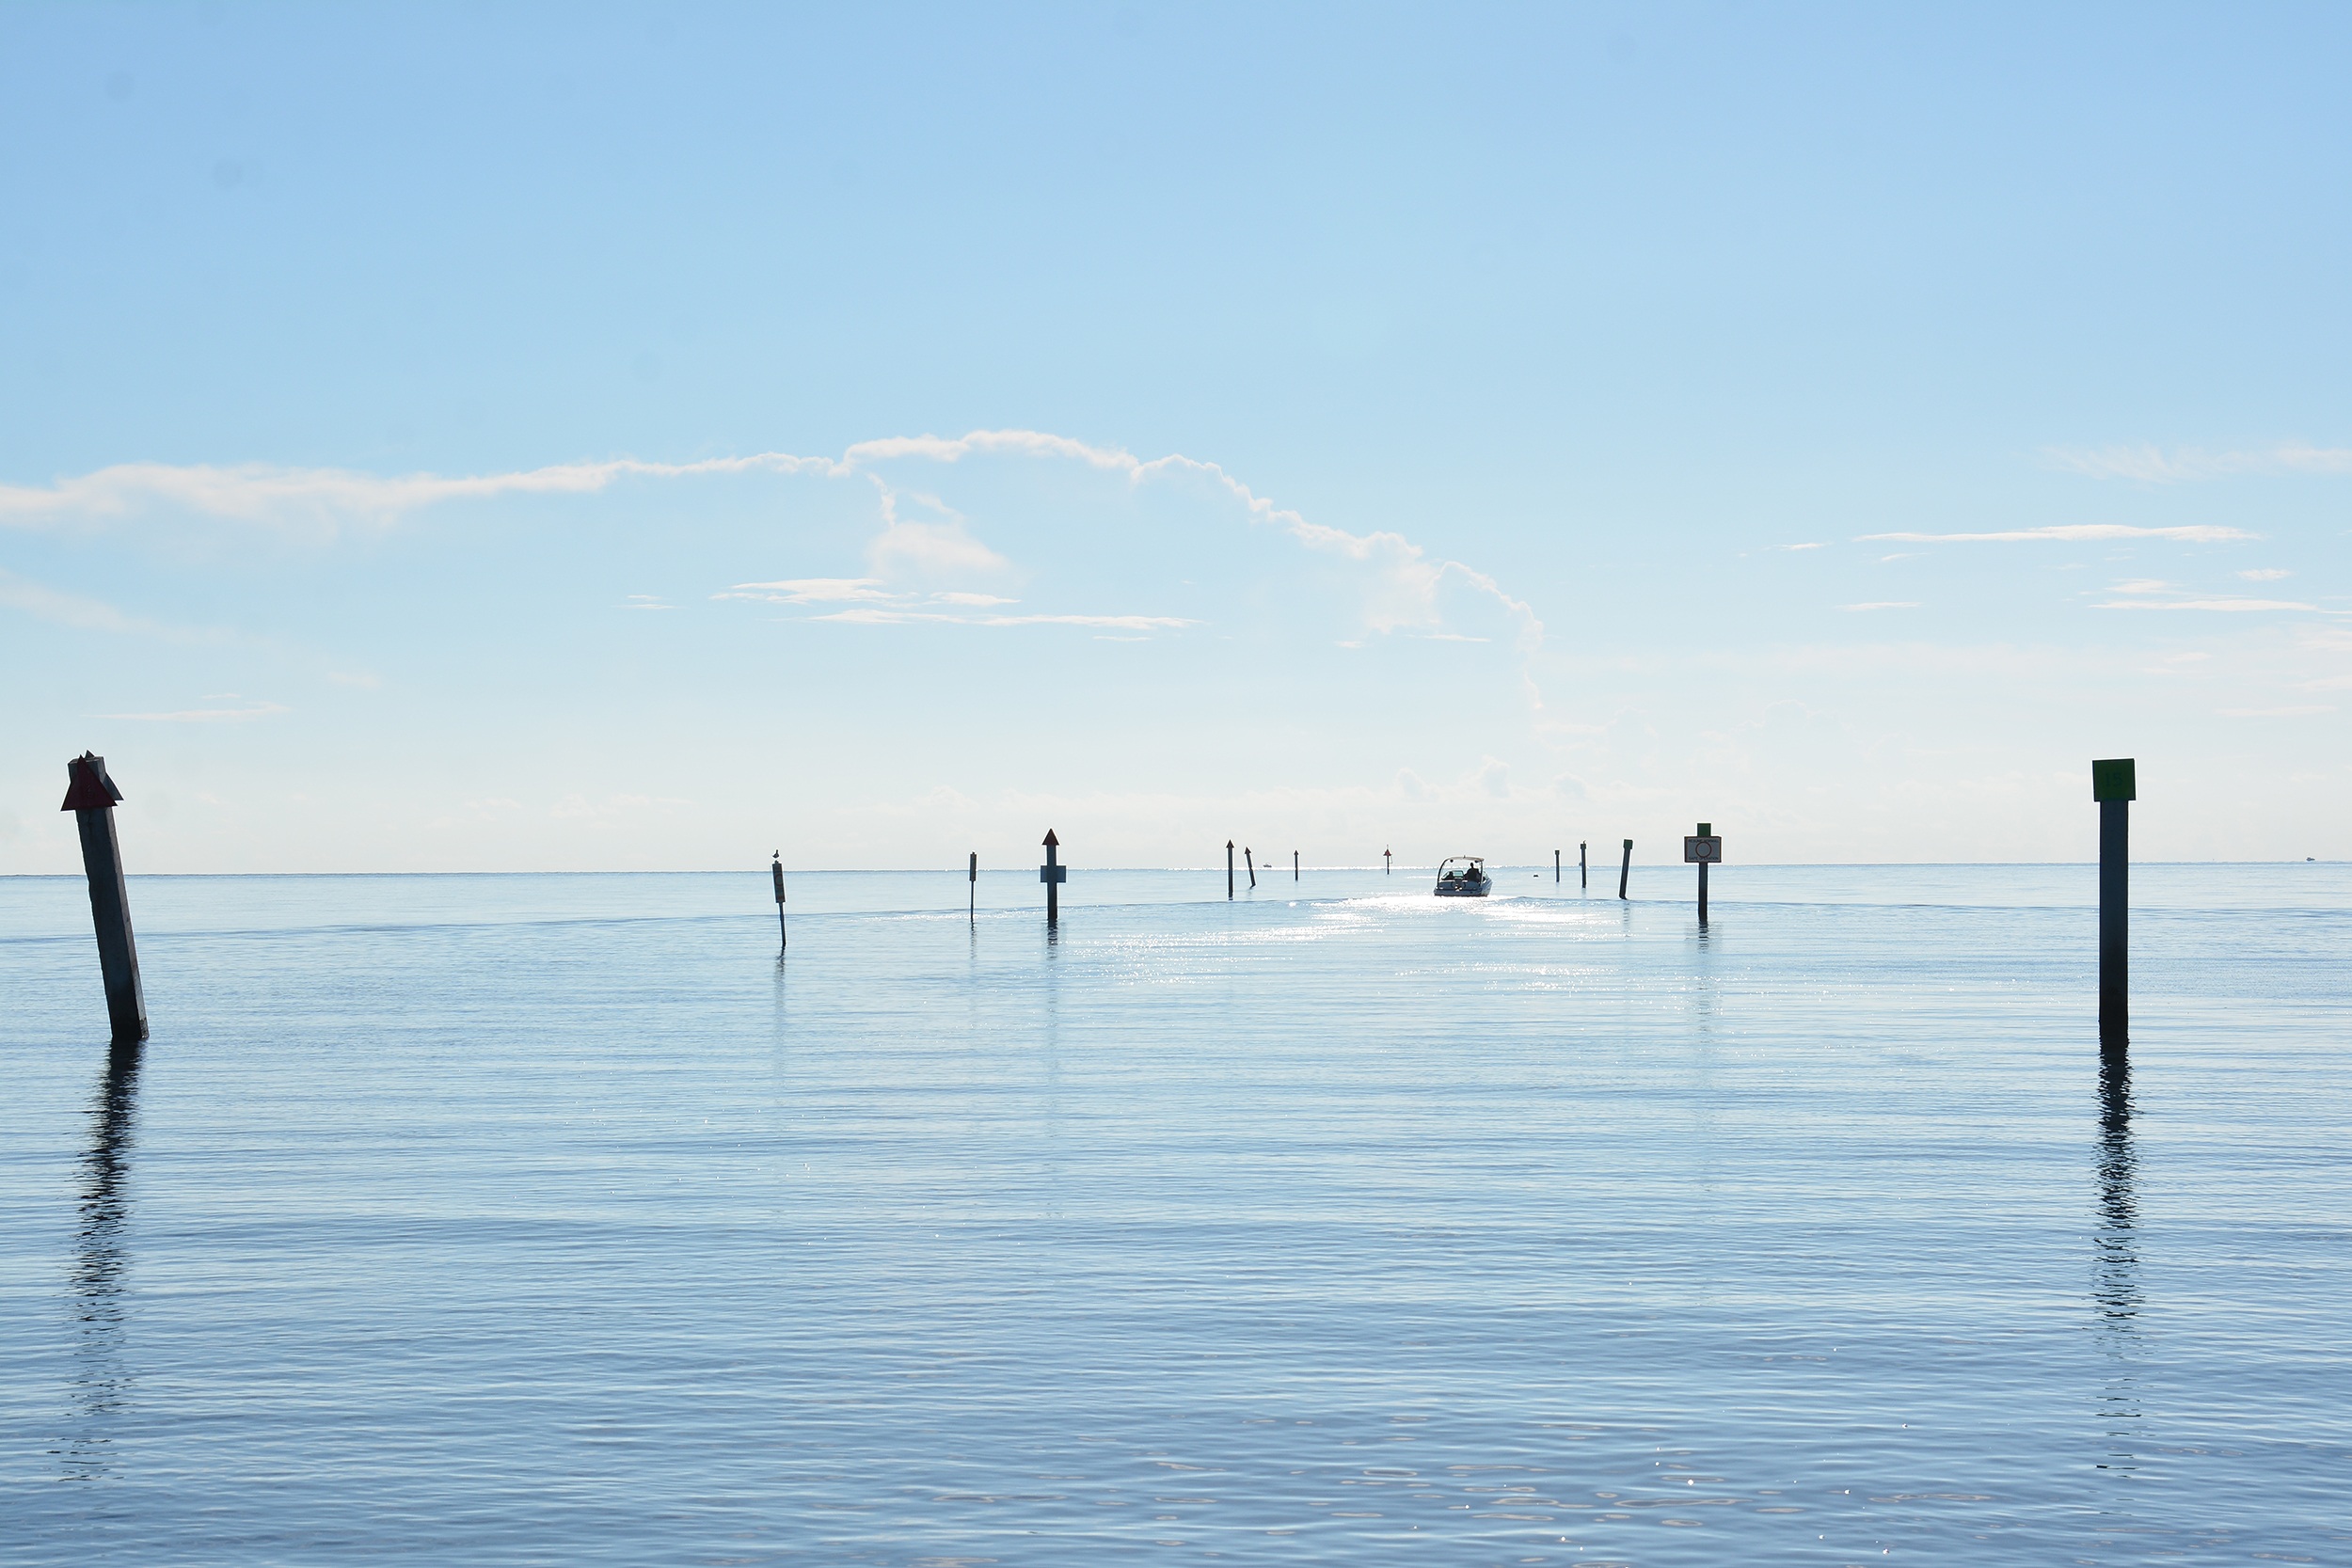
beach, sea, coast, water, ocean, horizon, boat, shore, wave, lake, paddle, reflection, bay, body of water, wide, shackles, mudflat